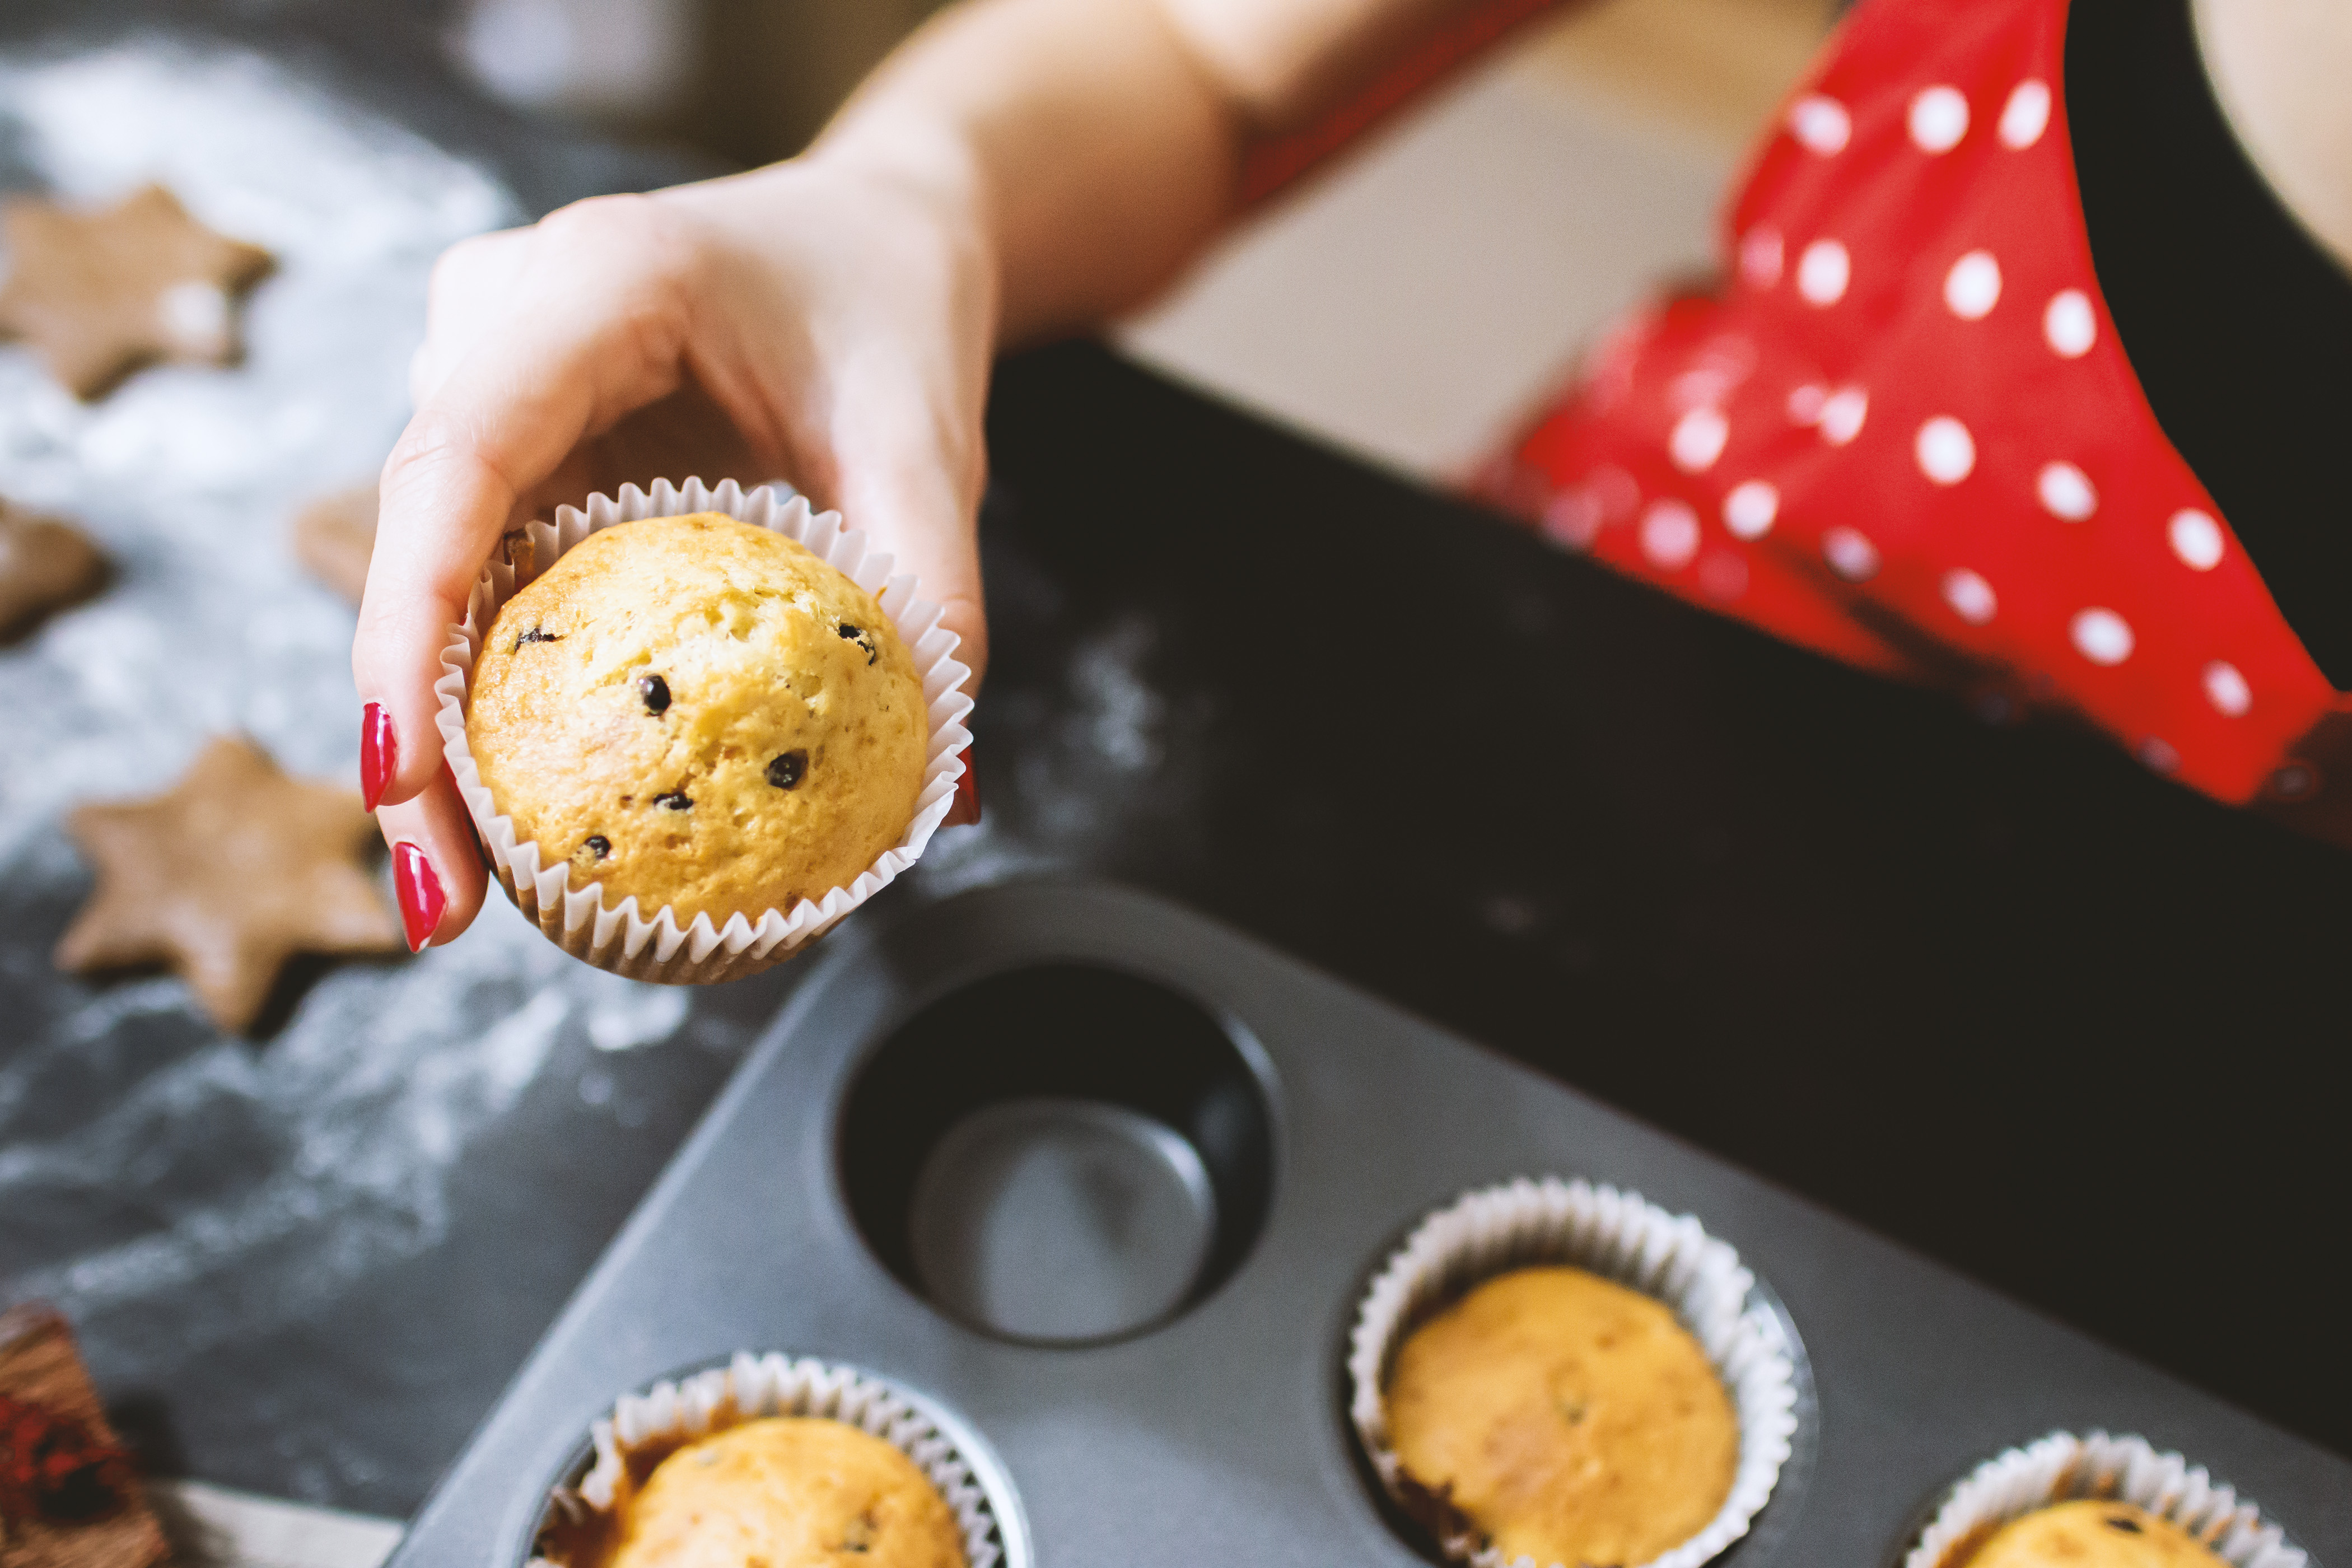
food, cooking, produce, baking, dessert, cake, muffin, pastries, sweets, icing, cupcakes, muffins, baked goods, snack food, human action